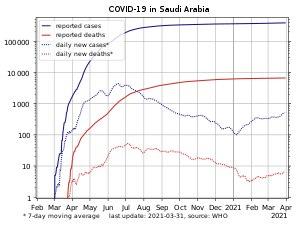
La pandémie de Covid-19 est une crise sanitaire majeure provoquée par une maladie infectieuse émergente apparue fin 2019 en Chine continentale, la maladie à coronavirus 2019, dont l'agent pathogène est le SARS-CoV-2. Ce virus est à l'origine d'une pandémie, déclarée le 11 mars 2020 par l'Organisation mondiale de la santé. En Arabie saoudite, le premier cas est recensé le 2 mars 2020 : il s'agit d'un homme revenant d'Iran après avoir fait escale à Bahreïn.